Germanium(II) dicationic complexes

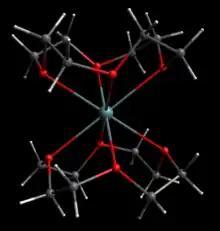

In 2007, a Ge(II) based dication was reported by Rupar, Staroverov, Ragogna and Baines in which a Ge(II) unit is coordinated by three bulky N-heterocyclic carbene ligands. Later in 2008, Rupar, Staroverov and Baines isolated a weakly coordinate Ge(II) dication using cryptand[2.2.2], also the first example of a non-metallic mononuclear dication complexed with a cryptand. In this report, a Ge(II) cation is encapsulated within [2.2.2]cryptand with two triflate counter ions. The crystal structure of this Ge cryptand[2.2.2] (CFSO) salt reveals a lack of coordination between the encapsulated Ge(II) cation and the triflate anions. Since these reports, similar cationic Ge(II) complexes have been prepared employing crown ethers, azamacrocycles, and bulky isocyanide ligands.